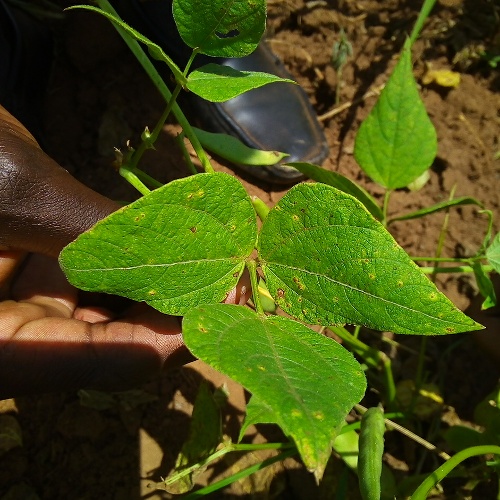
Leaf condition: bean_rust